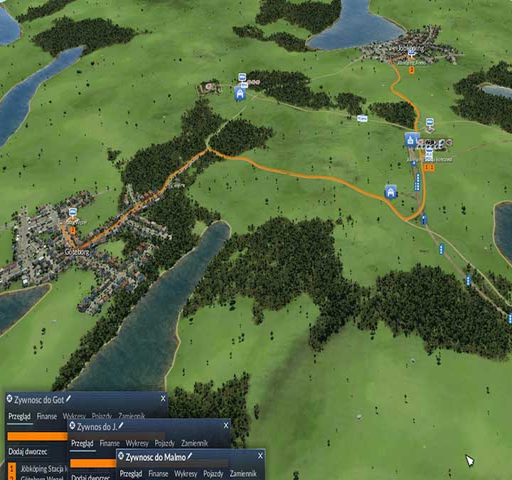
the train first takes steel to the harbor and comes back with food that is loaded onto trucks .